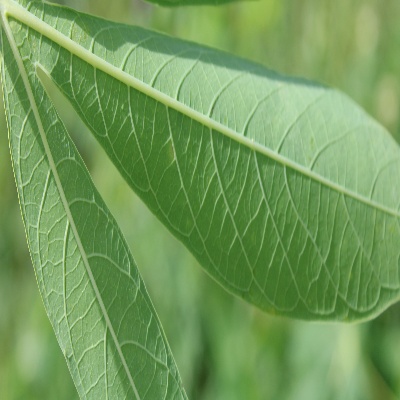
Crop: Cassava
Condition: bacterial blight